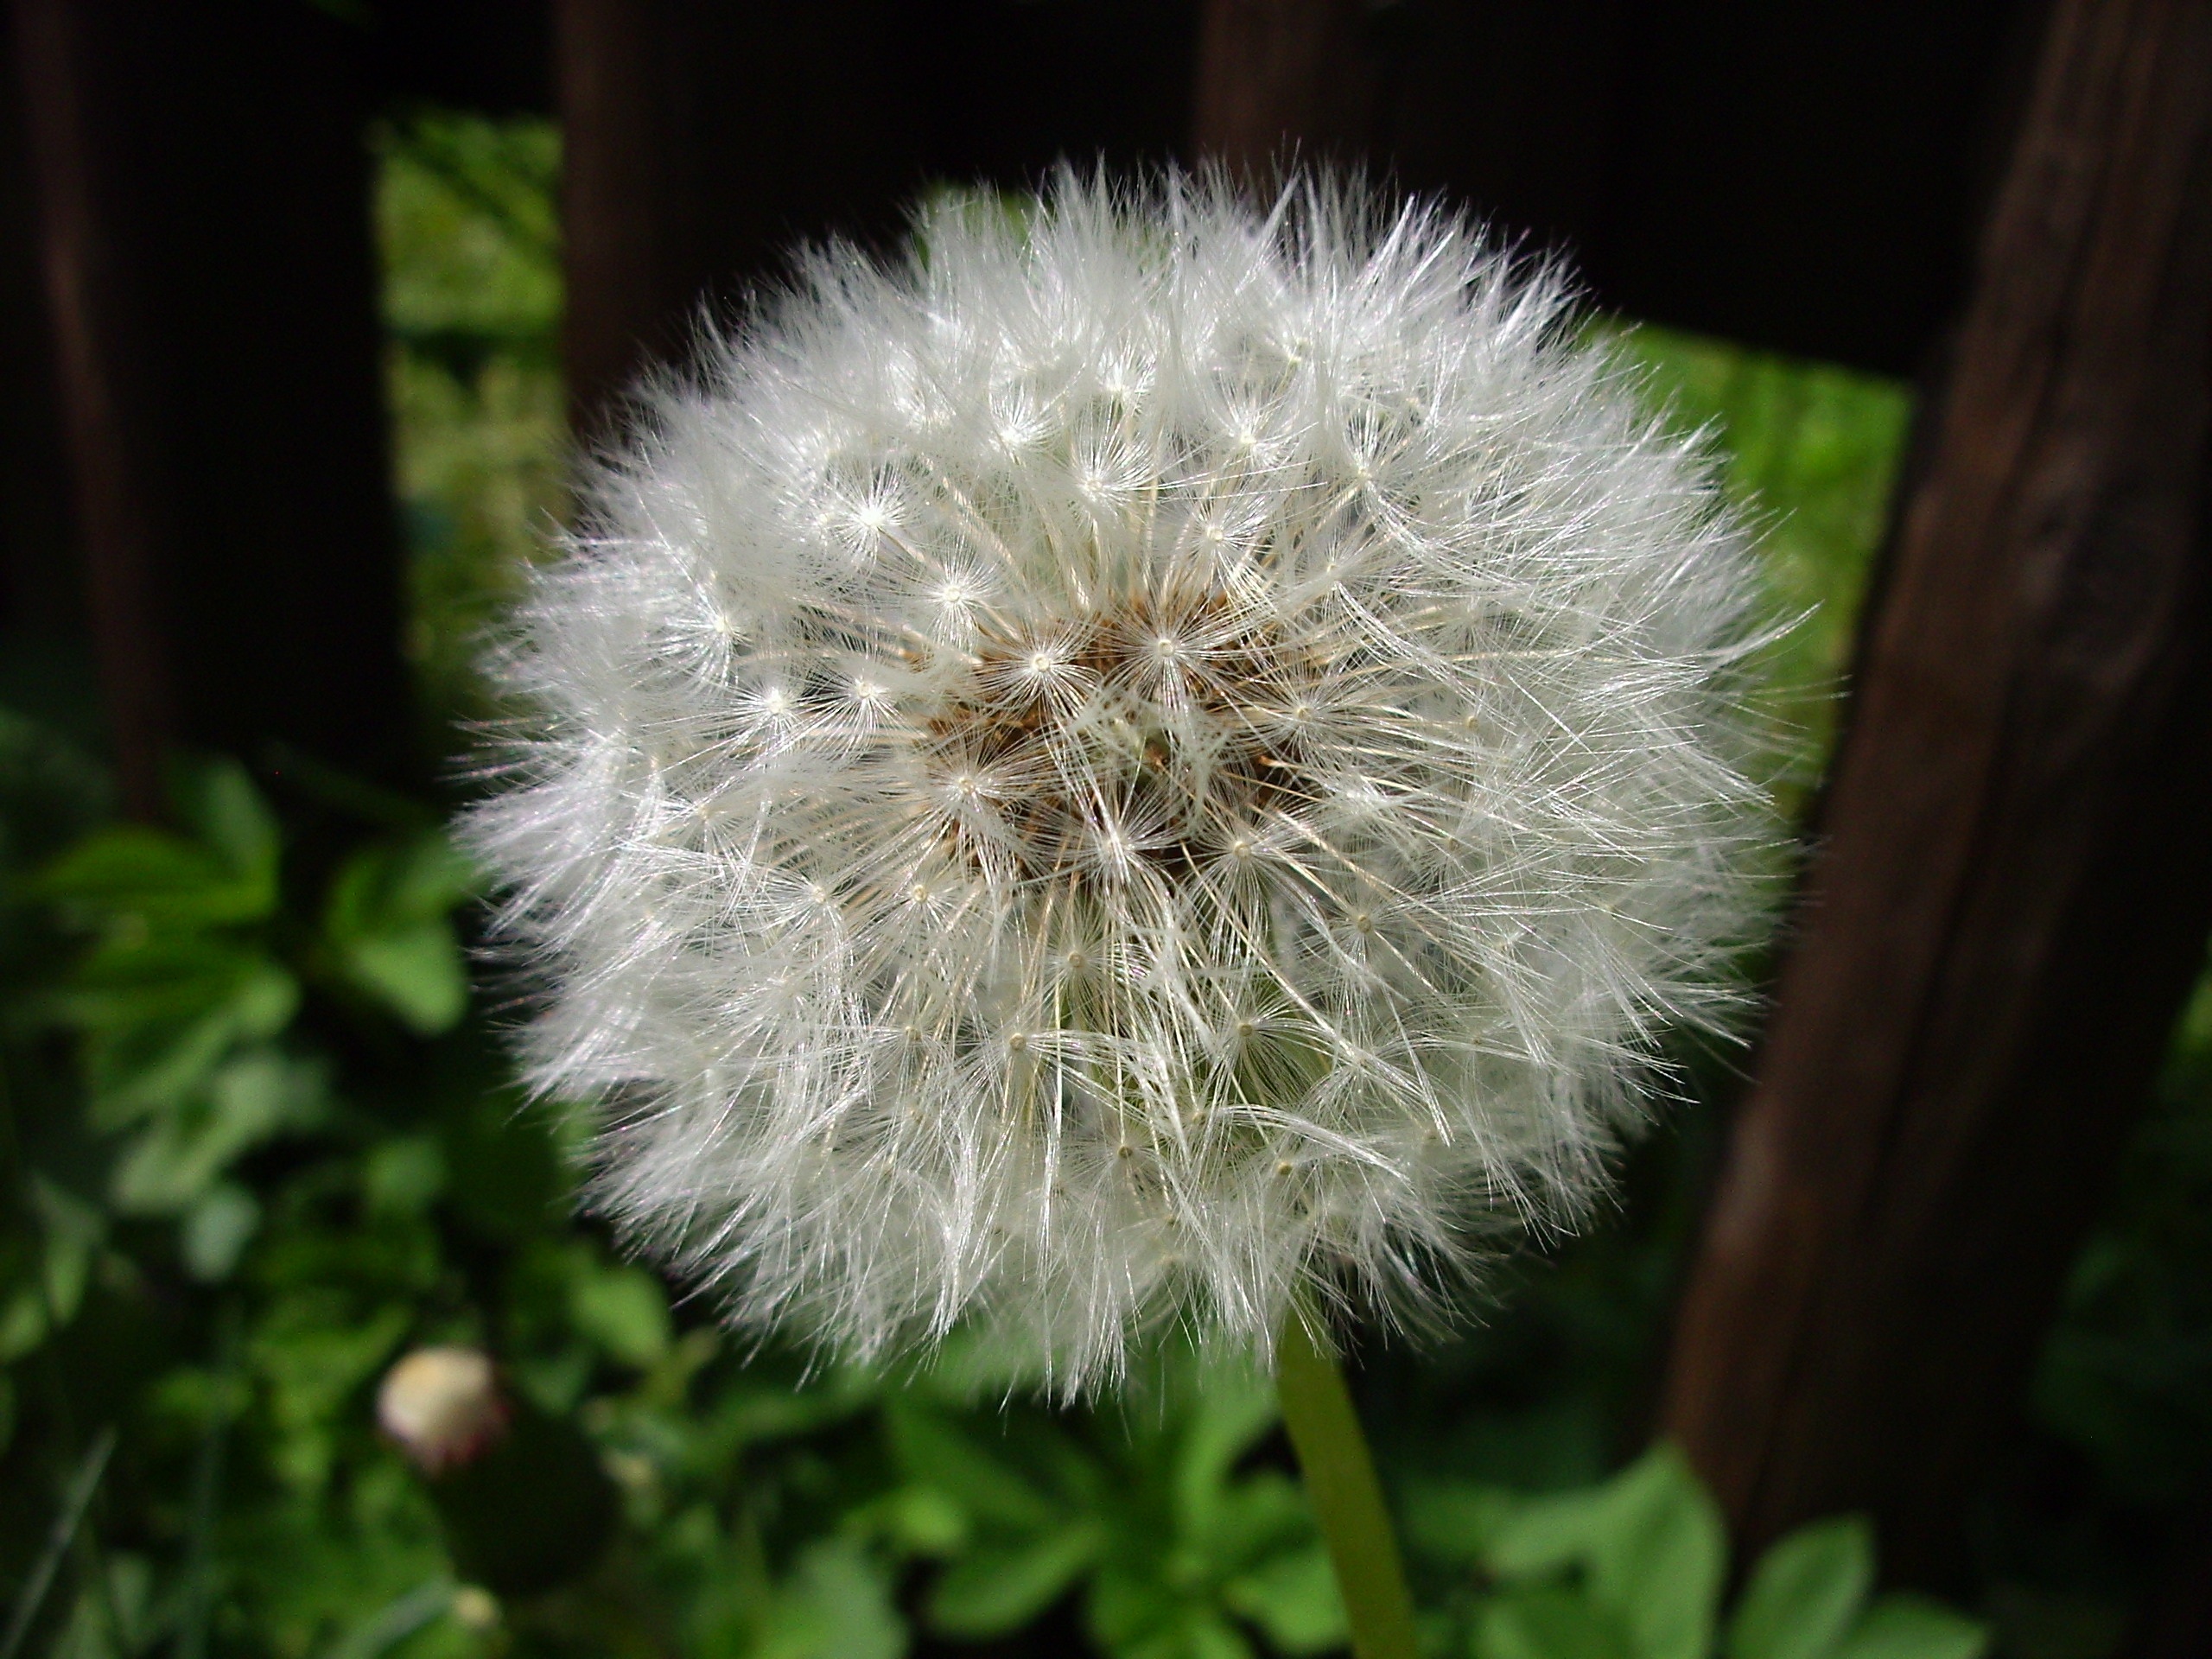
nature, grass, plant, dandelion, flower, petal, green, botany, close, flora, wildflower, flowers, close up, pointed flower, macro photography, summer meadow, flowering plant, daisy family, plant stem, land plant